WrestleMania XII

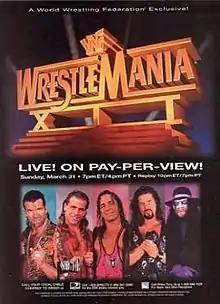
Promotional poster featuring Razor Ramon, Shawn Michaels, Bret Hart, Diesel, and The Undertaker with the logo spoofing the 20th Century Fox logo and its searchlights

WrestleMania XII was a 1996 professional wrestling pay-per-view (PPV) event produced by the World Wrestling Federation (WWF, now WWE). It was the 12th annual WrestleMania and took place on March 31, 1996, at the Arrowhead Pond of Anaheim in Anaheim, California. Eight matches were held at the event, including two on the "Free for All" pre-show.